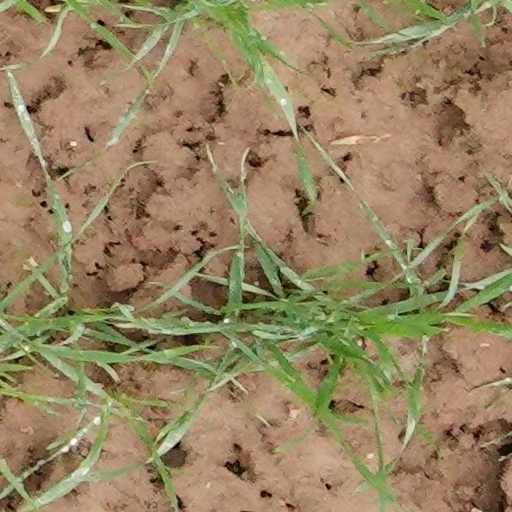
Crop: wheat